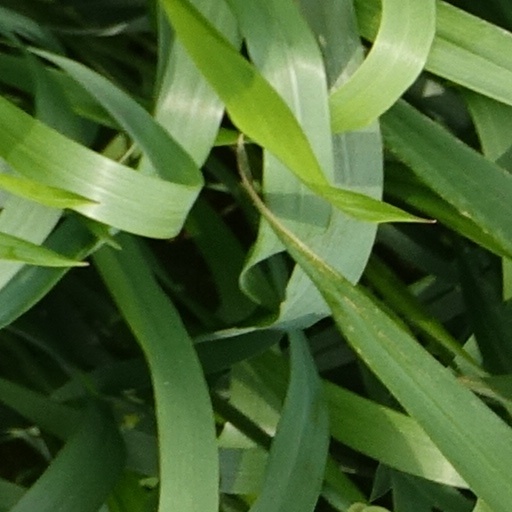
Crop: wheat